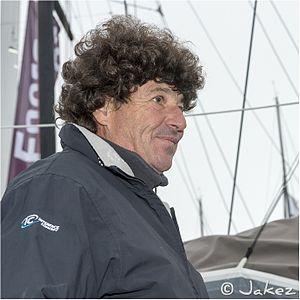
Jean Le Cam, né à Quimper le 27 avril 1959, est un navigateur et skipper professionnel français. Il est surnommé le "Roi Jean" du fait de son impressionnant palmarès.